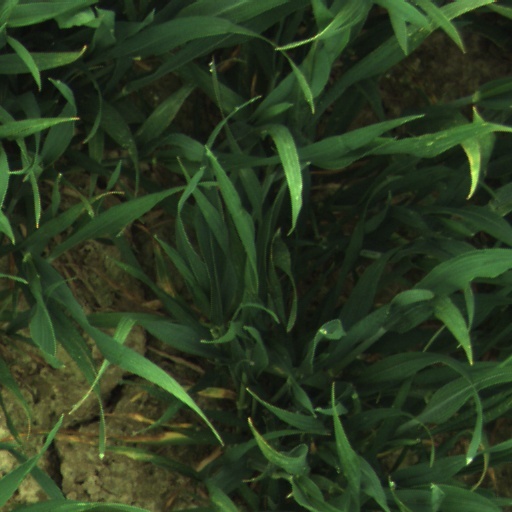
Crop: wheat